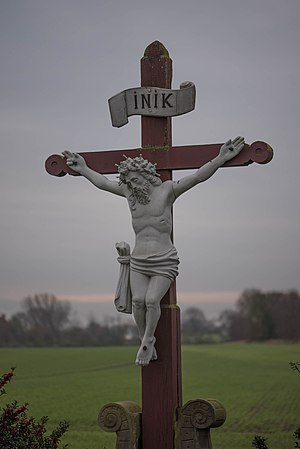
Skovsbo (Rynkeby Sogn) / Krucifikset
Krucifikset ved Skovsbo, tæt på
Skovsbo er en gammel herregård, som nævnes første gang i 1369. Gården ligger i Rynkeby Sogn, Bjerge Herred, Kerteminde Kommune. Hovedbygningen er opført i 1572-1579 og tilbygget i 1881 ved August Klein.